Newt Gingrich 2012 presidential campaign

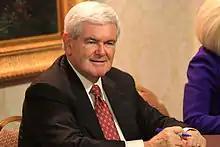
Gingrich during a book signing in November 2011.

Gingrich continued to campaign on a promise of restoring competitiveness to the United States, promising to eliminate the capital gains tax and slash corporate taxes. In August 2011, Gingrich called for the adoption of the Six Sigma business management model by the United States government, arguing that as much as half a trillion a year in waste could potentially be eliminated.